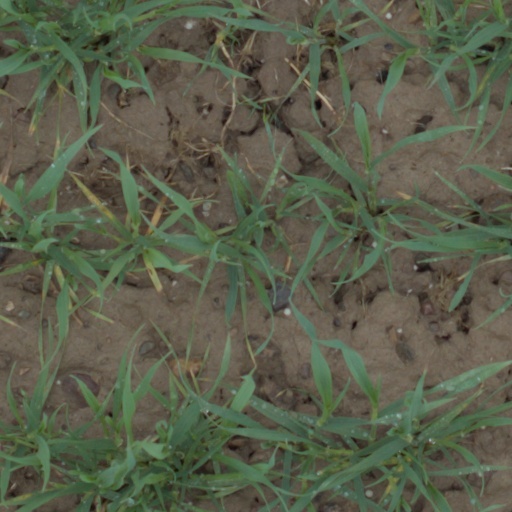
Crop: wheat